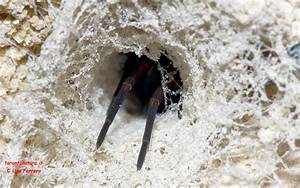
Label: spider